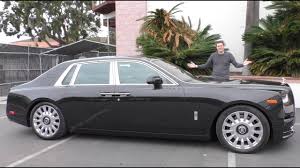
Label: noambulance